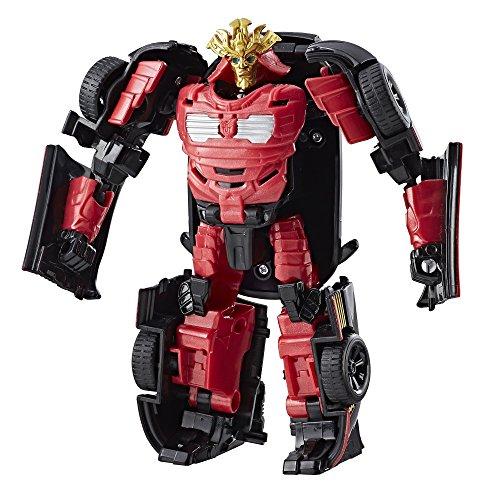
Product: Transformers Allspark Tech Autobot Drift
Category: Toys & Games | Toy Figures & Playsets | Action Figures
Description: Allspark Tech Autobot Drift figure.
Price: $17.86
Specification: ProductDimensions:2.5x7.5x10inches|ItemWeight:8ounces|ShippingWeight:8ounces(Viewshippingratesandpolicies)|DomesticShipping:ItemcanbeshippedwithinU.S.|InternationalShipping:ThisitemcanbeshippedtoselectcountriesoutsideoftheU.S.LearnMore|ASIN:B06XW7FN8T|Itemmodelnumber:C3420|Manufacturerrecommendedage:6yearsandup